Frank Halloran (rugby league)

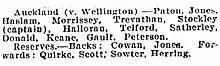

Halloran was then selected to make his Auckland debut against Wellington. It was not a full strength Auckland side as the match was a curtain raiser to the Auckland Pākehā match against Auckland Māori (Tāmaki) with both sides featuring a huge number of New Zealand and Auckland representatives. Halloran was chosen by selector Bert Avery at halfback to play alongside his Ponsonby teammate Walter Stockley who captained the side. He played opposite Wellington halfback, J. Coman who was a former Wellington rugby union representative player. Auckland won the early match 25–22 with the Herald publishing a photograph of Halloran shaping to kick after gaining possession from a scrum inside their own half. With the scores tied 3-3 Halloran was involved in a passing movement after Ross Jones gathered the ball and gave it to J. Peterson who passed to Halloran, who gave it on to Stockley who scored.